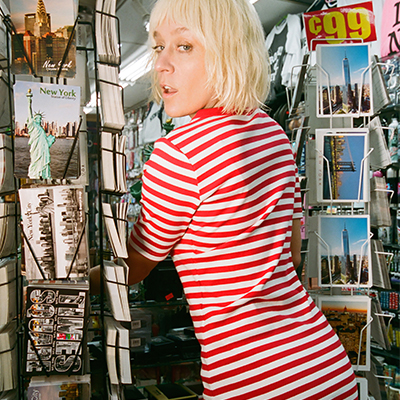
Gender: women